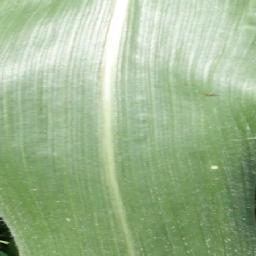
Label: Corn___healthy